Henri de La Tour d'Auvergne, Duke of Bouillon

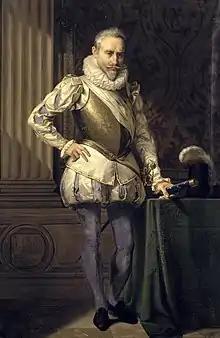
Posthumous Portrait by Merry-Joseph Blondel

Henri de La Tour d'Auvergne (28 September 1555 – 25 March 1623), duc de Bouillon ("jure uxoris"), was a member of the powerful House of La Tour d'Auvergne, the Prince of Sedan and a marshal of France. He was a prominent Huguenot figure.